Kangwon Province, North Korea

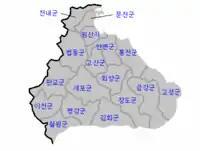
Labeled map of divisions of North Korean Kangwon province (in Korean)

Kangwŏn Province is divided into two cities ("si"), one special administrative region, and 15 counties ("kun").